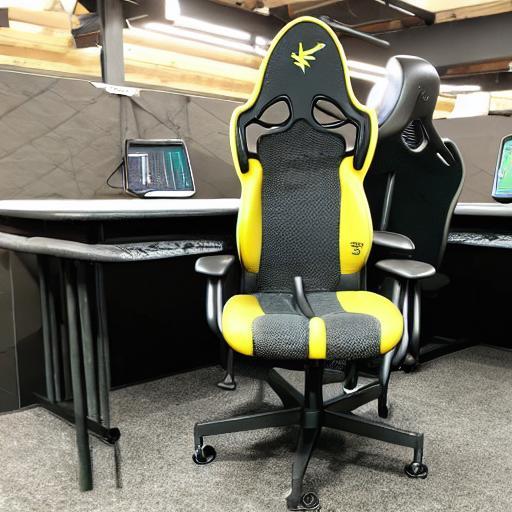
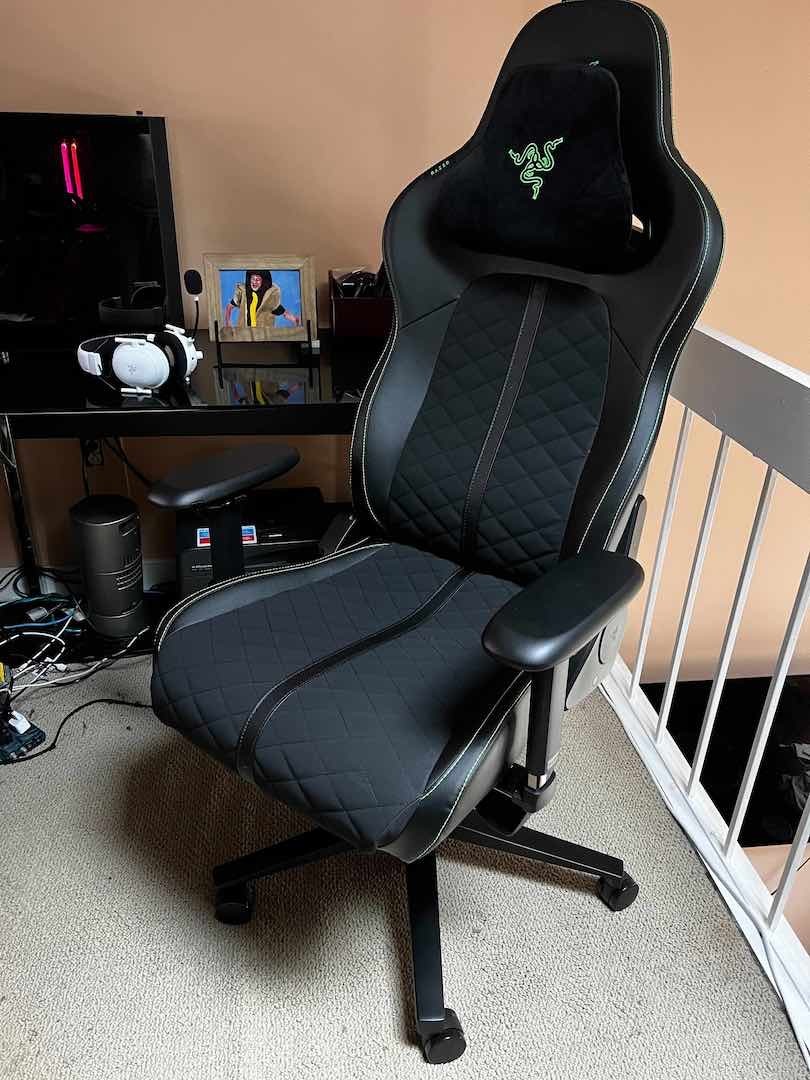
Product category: items_chair
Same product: no